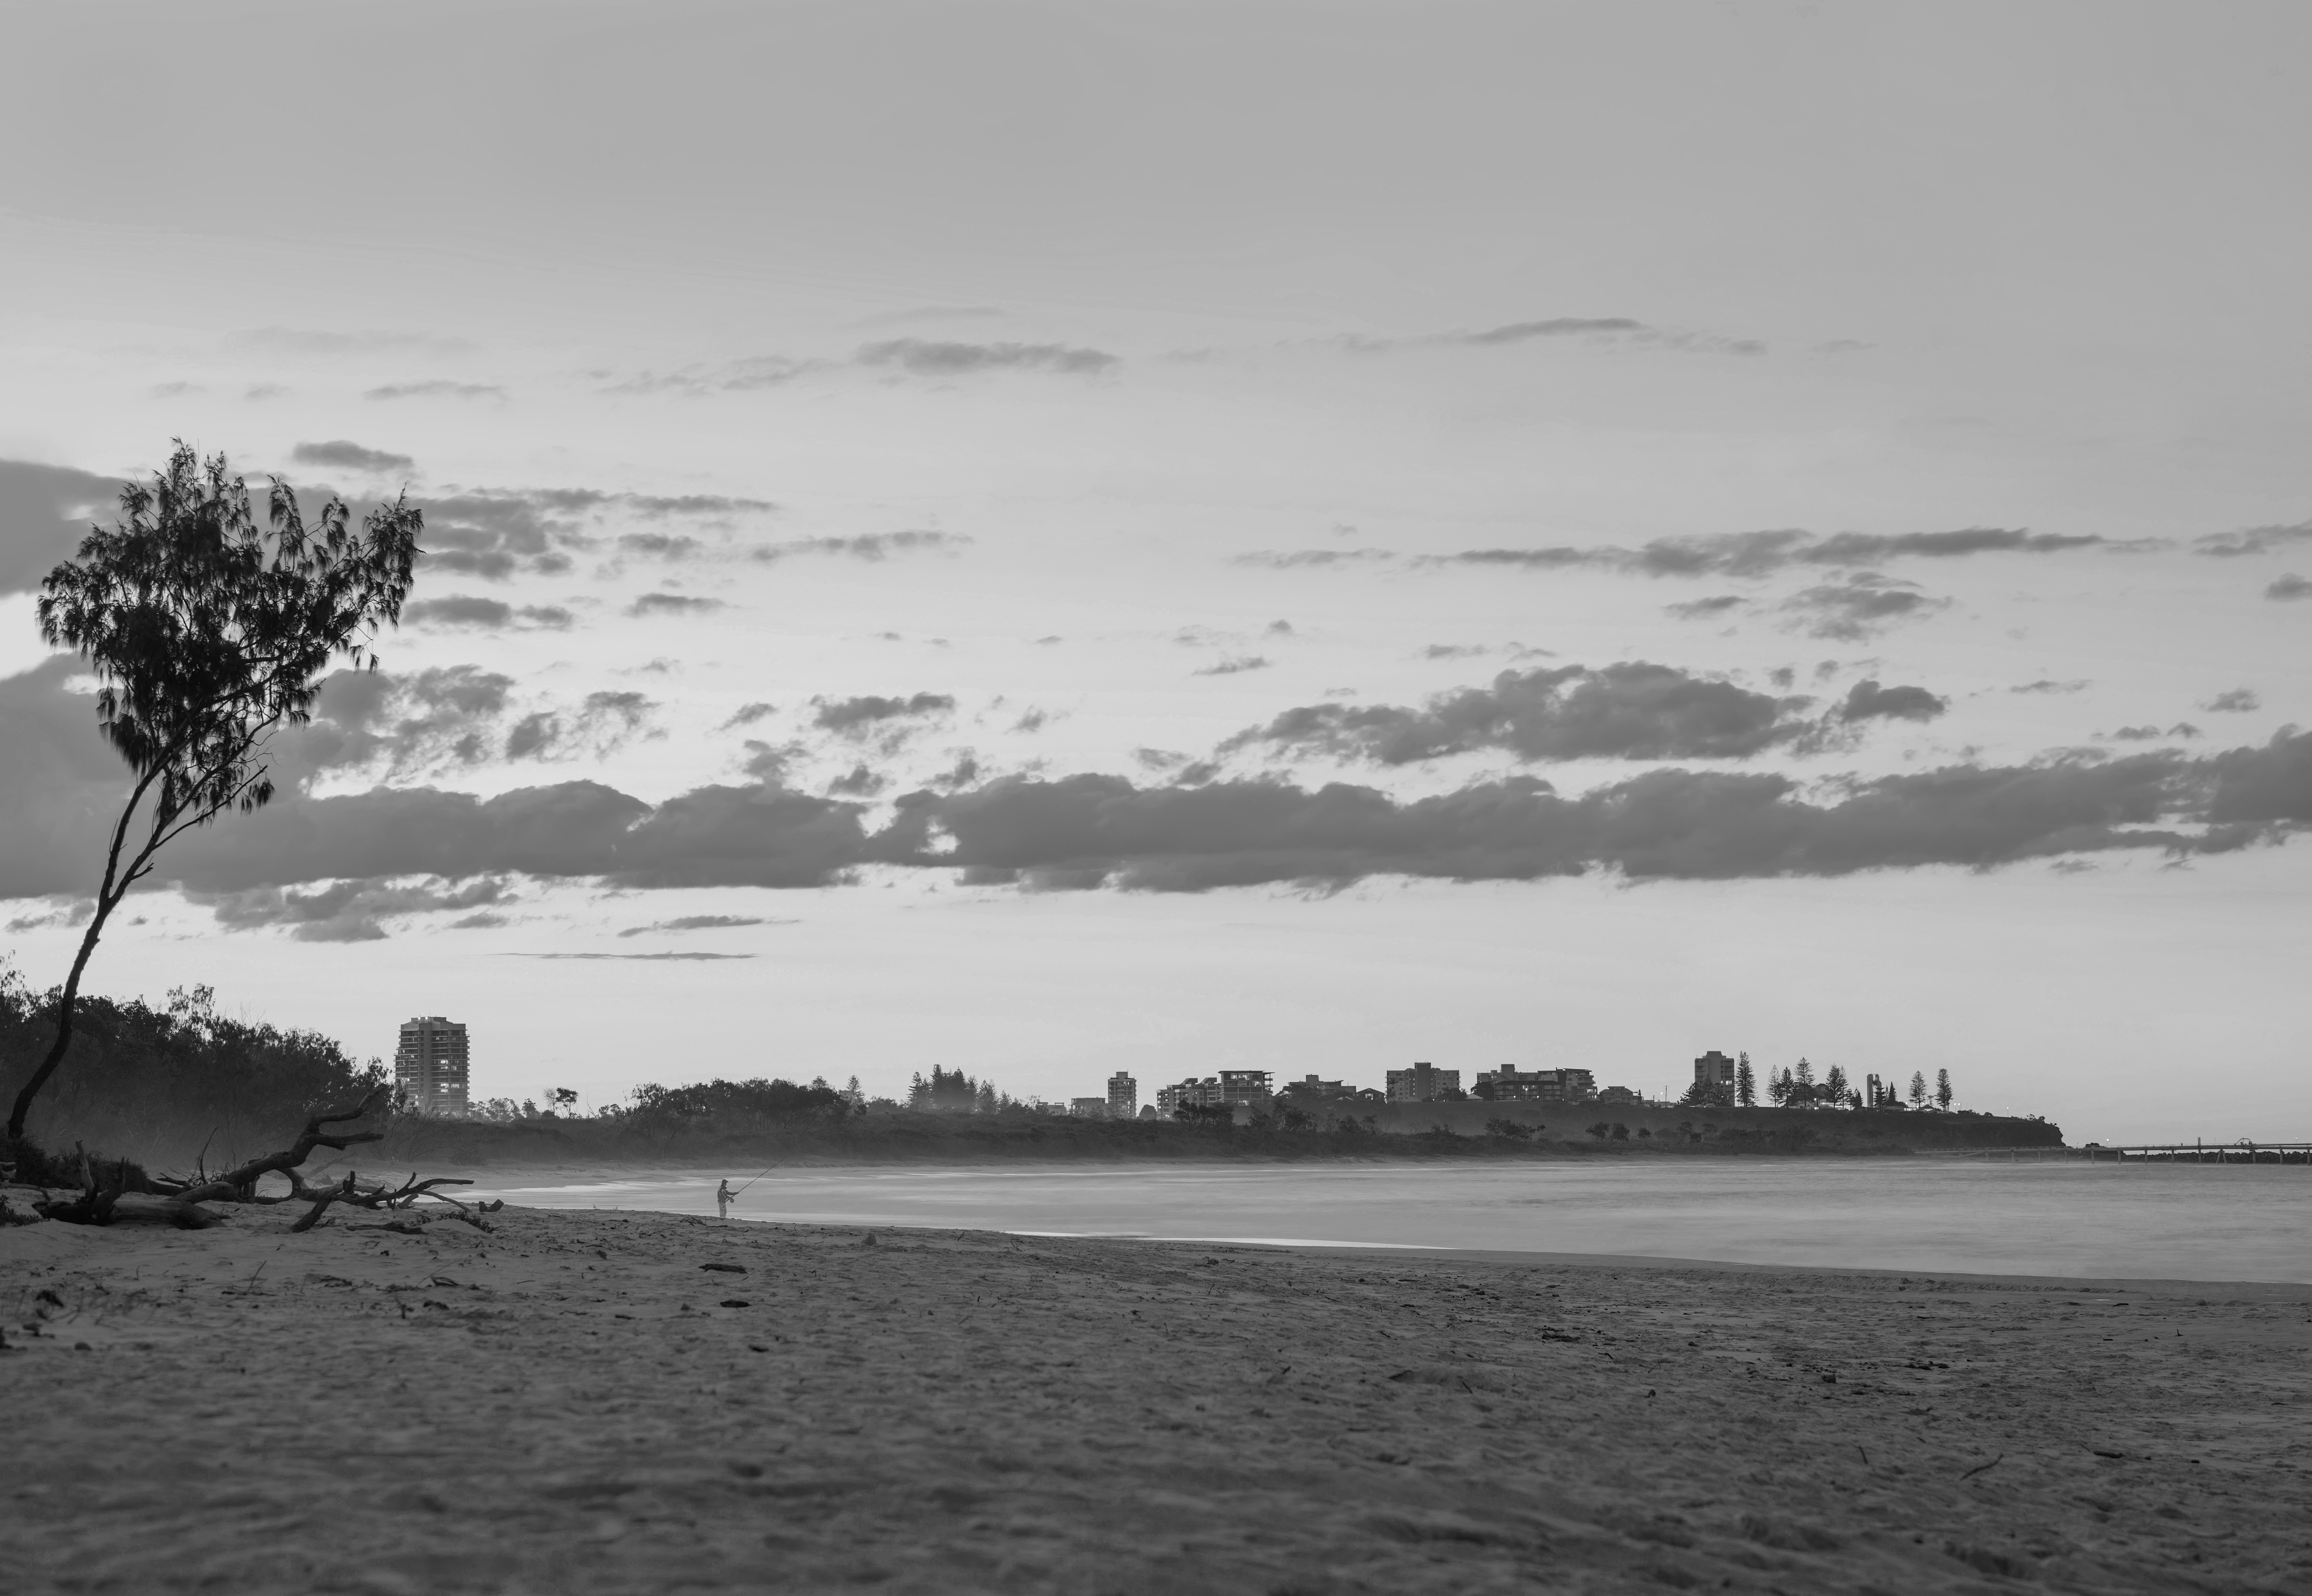
beach, sea, coast, tree, water, sand, ocean, horizon, cloud, black and white, sky, sunset, white, morning, shore, wave, dawn, city, dusk, fishing, fisherman, bay, nikon, black, monochrome, body of water, australia, nsw, south, wales, clouds, gold, head, new, sundown, border, queensland, cool photo, bl, d800, 70300mm, w, tgif, fingal, monochrome photography, atmospheric phenomenon, wind wave